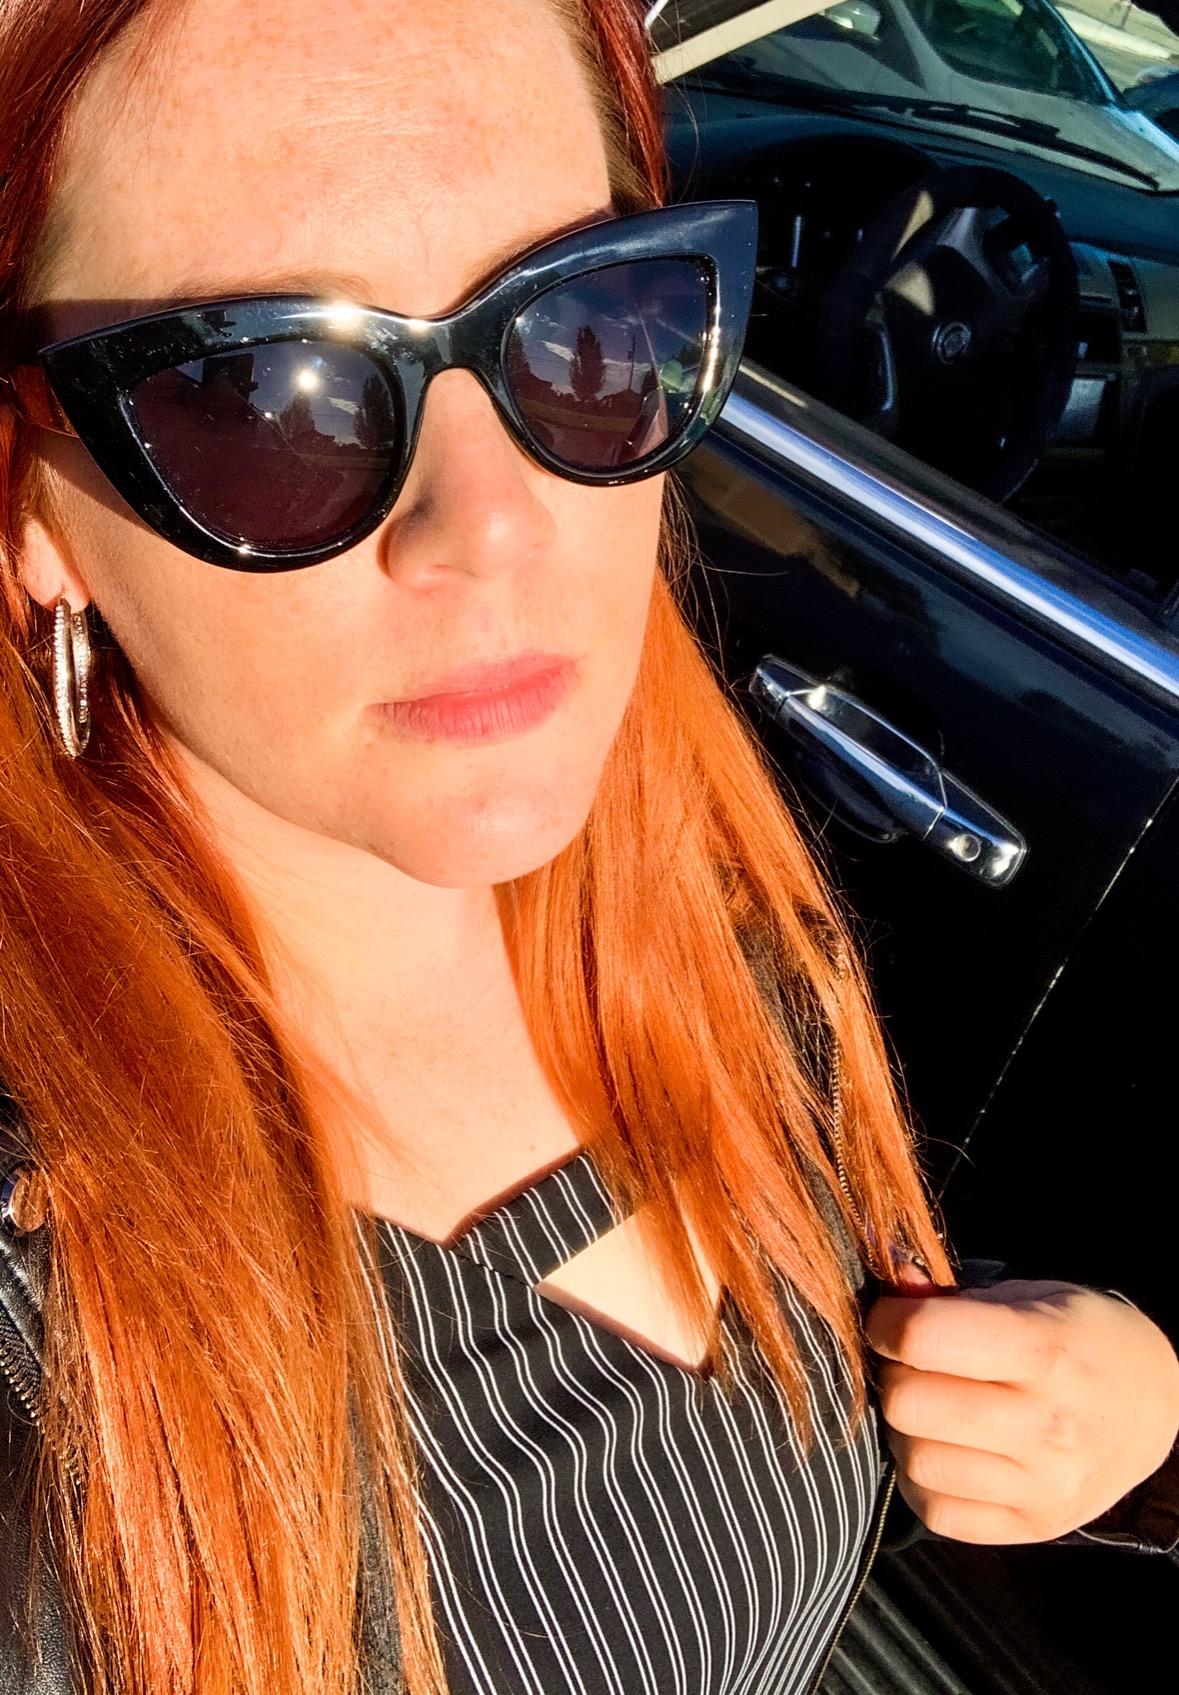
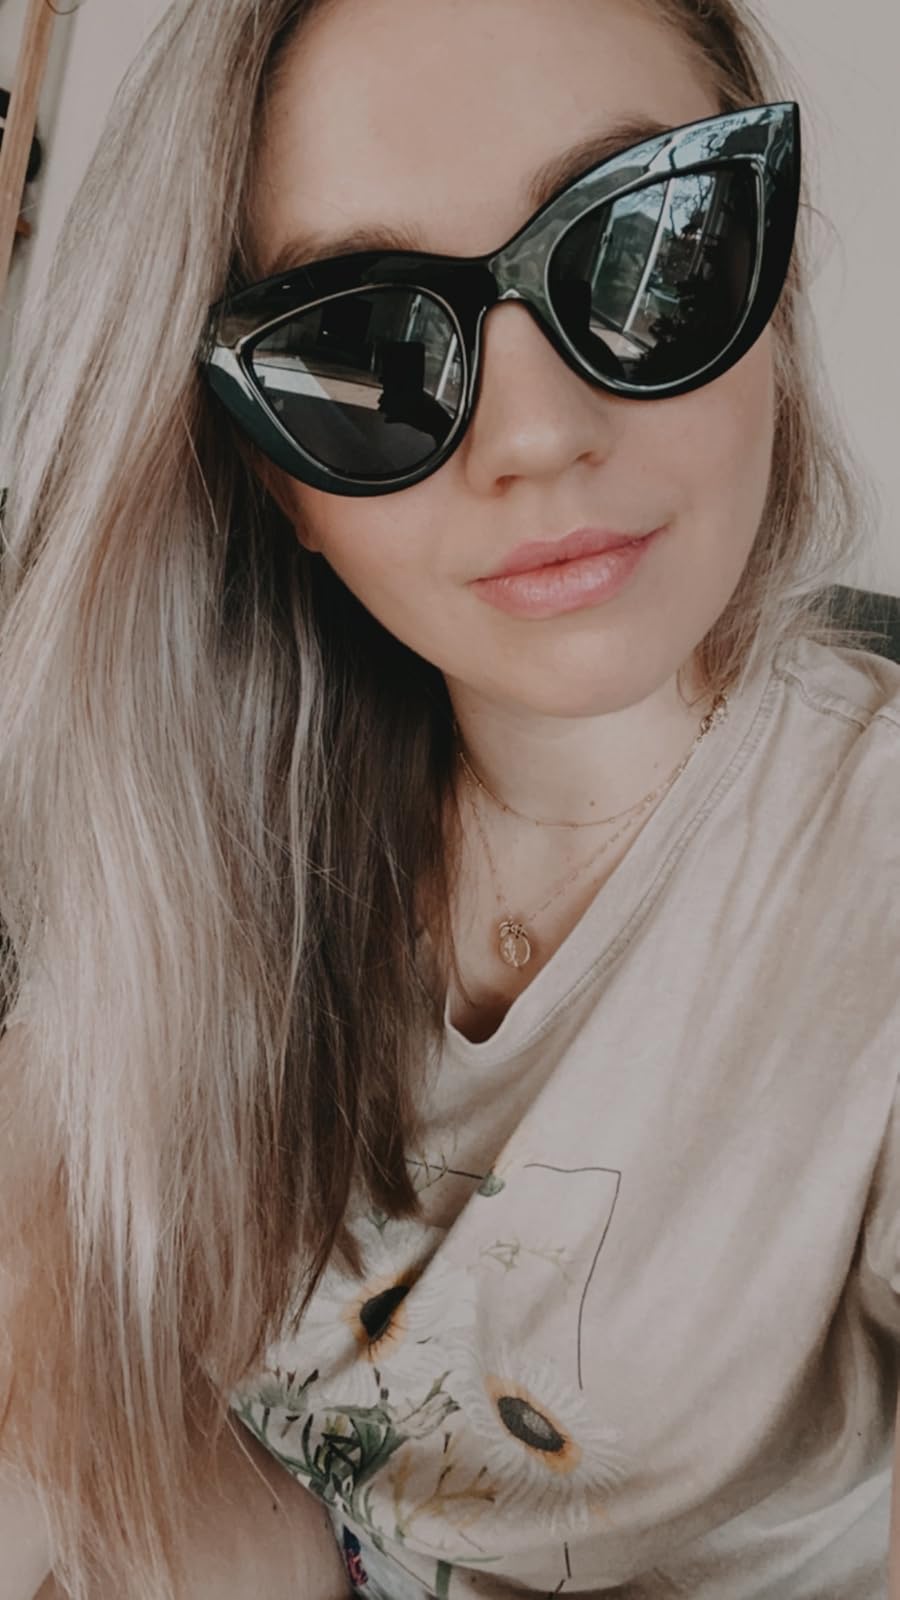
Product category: accessories_sunglasses
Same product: yes